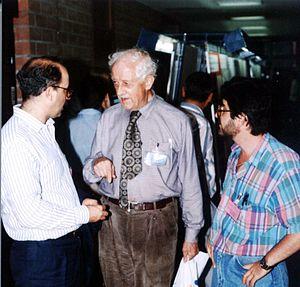
Roy Albert Crowson est un entomologiste britannique, né le 22 novembre 1914 dans le Kent et mort le 13 mai 1999.